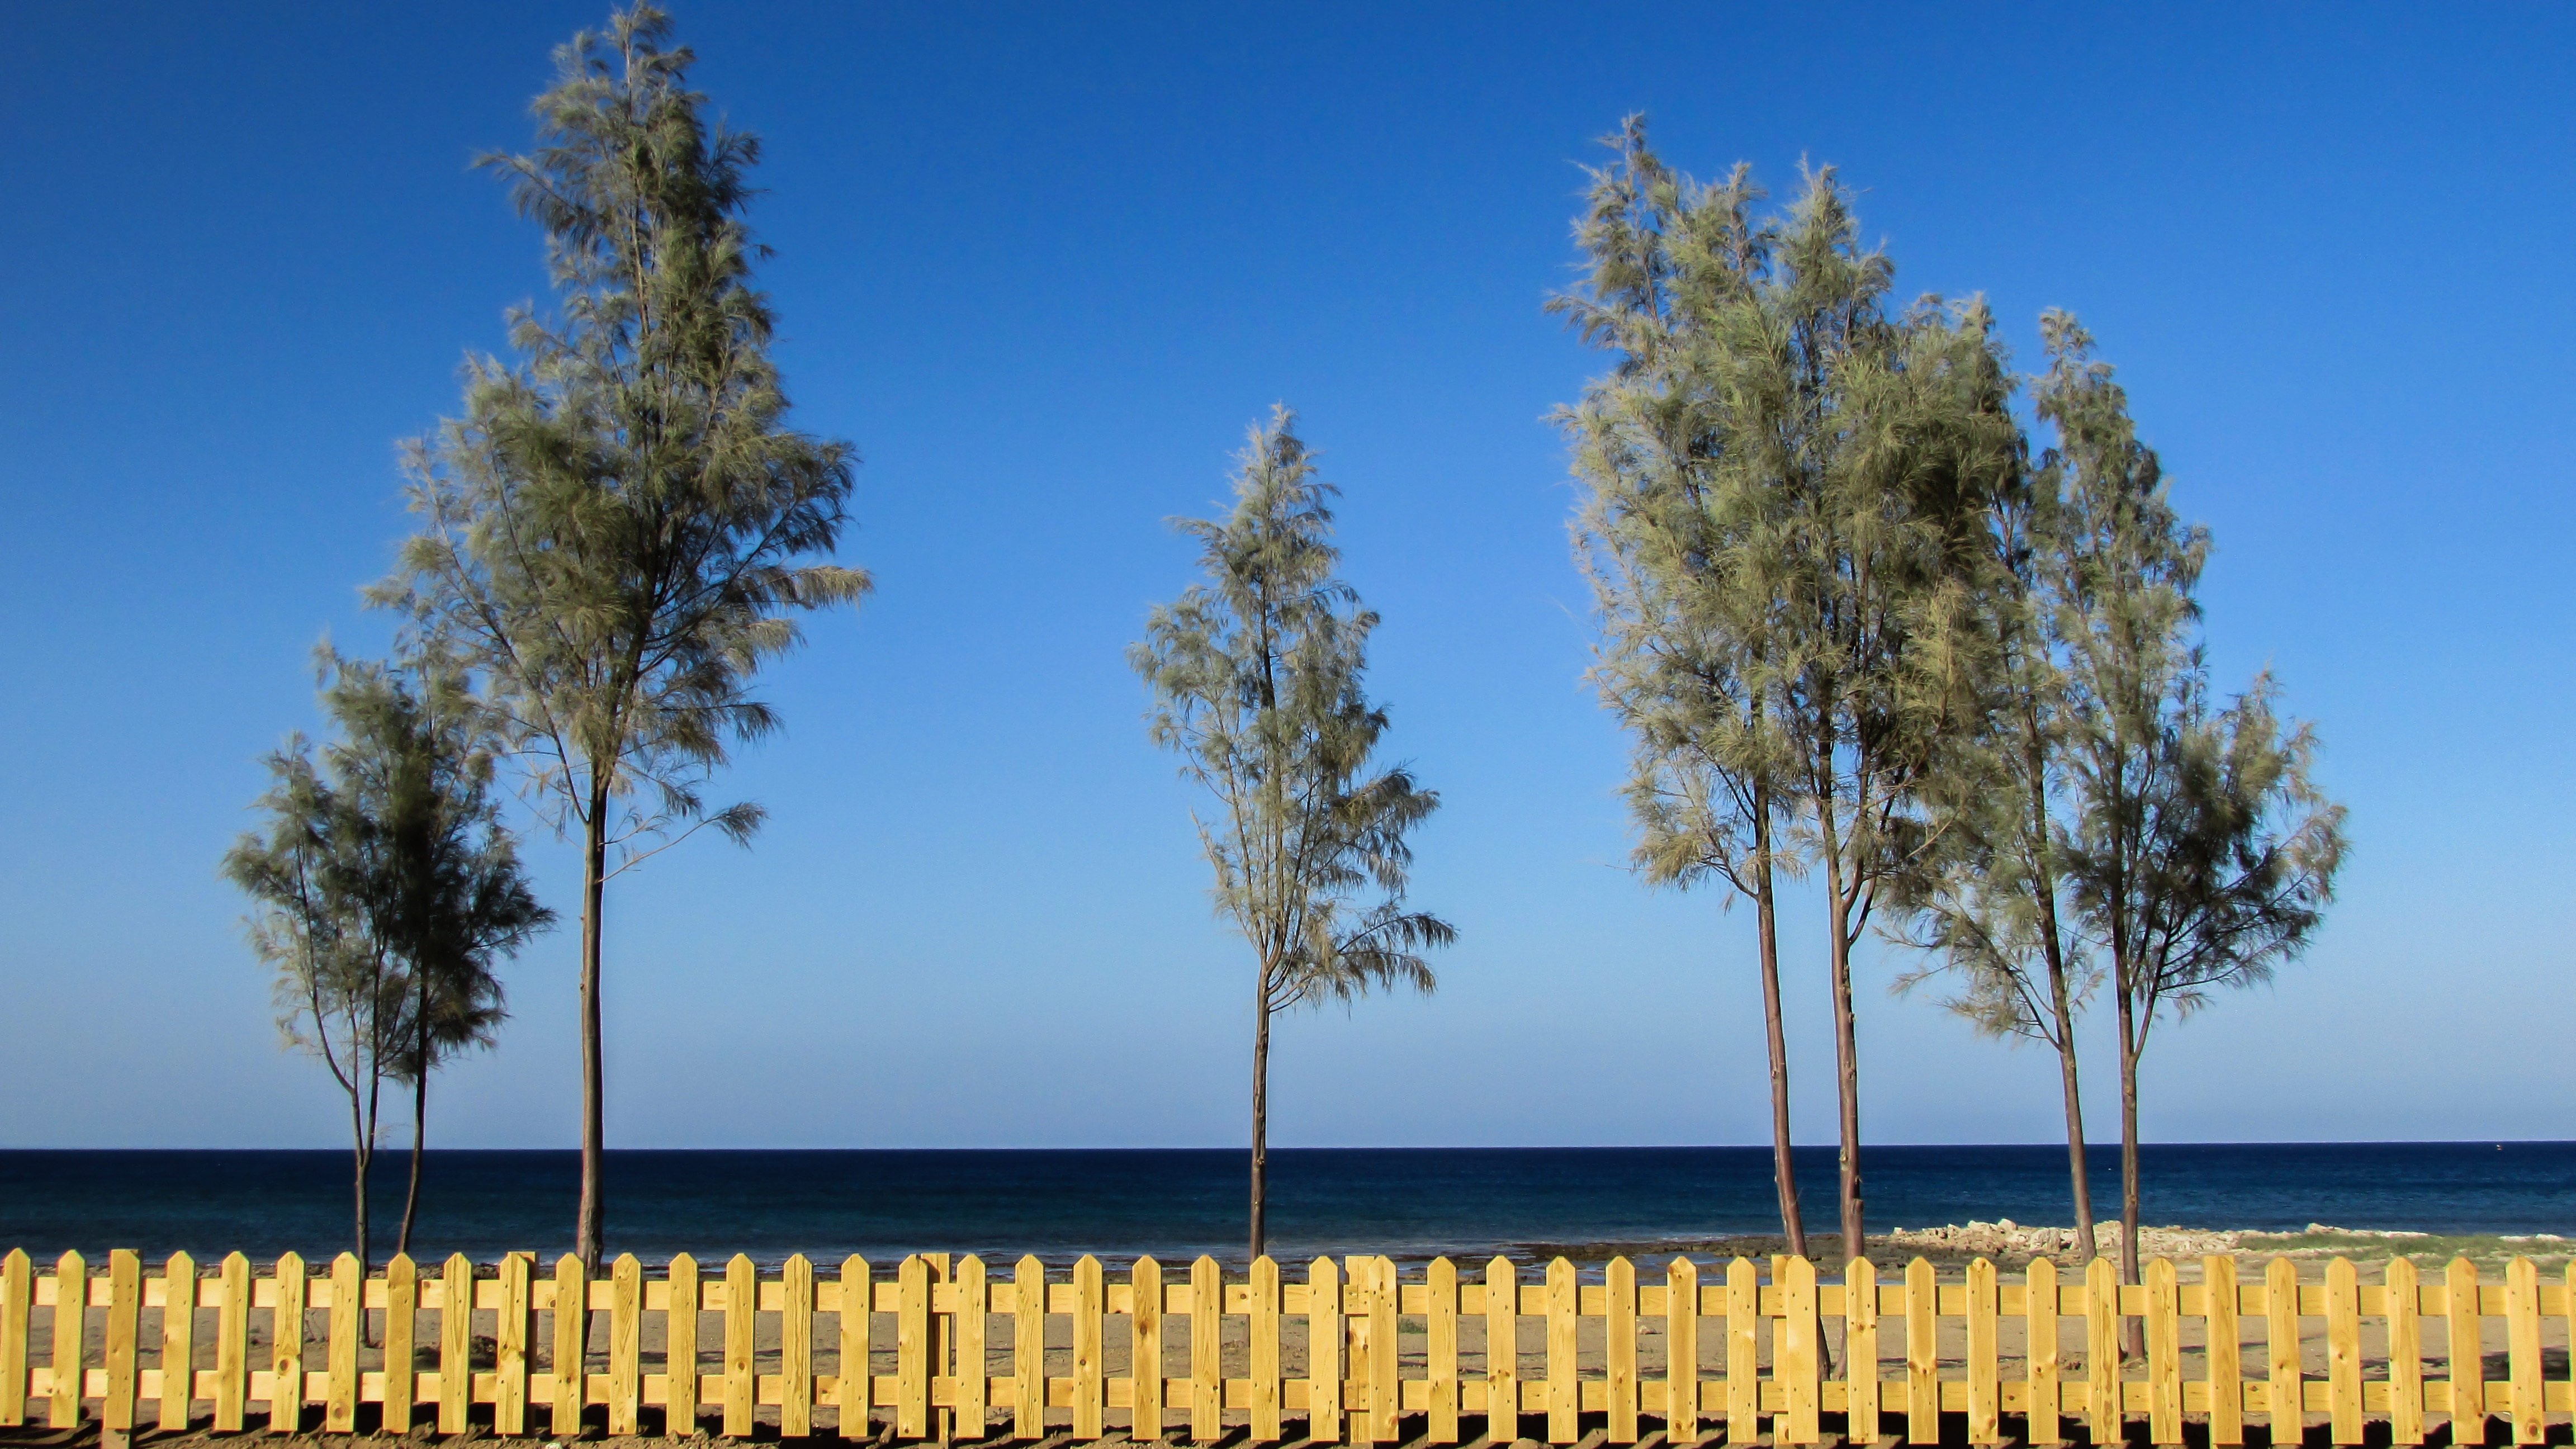
beach, tree, horizon, fence, sky, sunlight, lake, scenic, trees, cyprus, ayia triada, woody plant, arecales